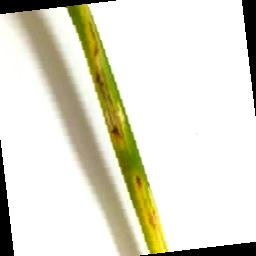
Label: Rice___Brown_Spot